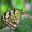
Label: butterfly